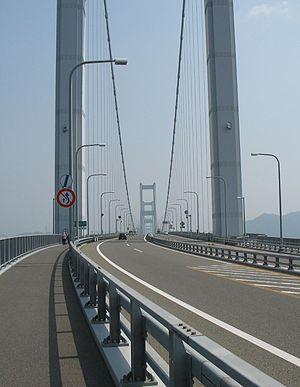
Le pont du détroit de Kurushima est composé de trois ponts suspendus entre Imabari, l'île d'Umashima et Yoshiumi sur l'île d'Ōshima dans la au Japon. Il intègre la Nishiseto Expressway qui relie les îles de Honshū et Shikoku dans la mer intérieure de Seto et franchit les 4 km du détroit de Kurushima.